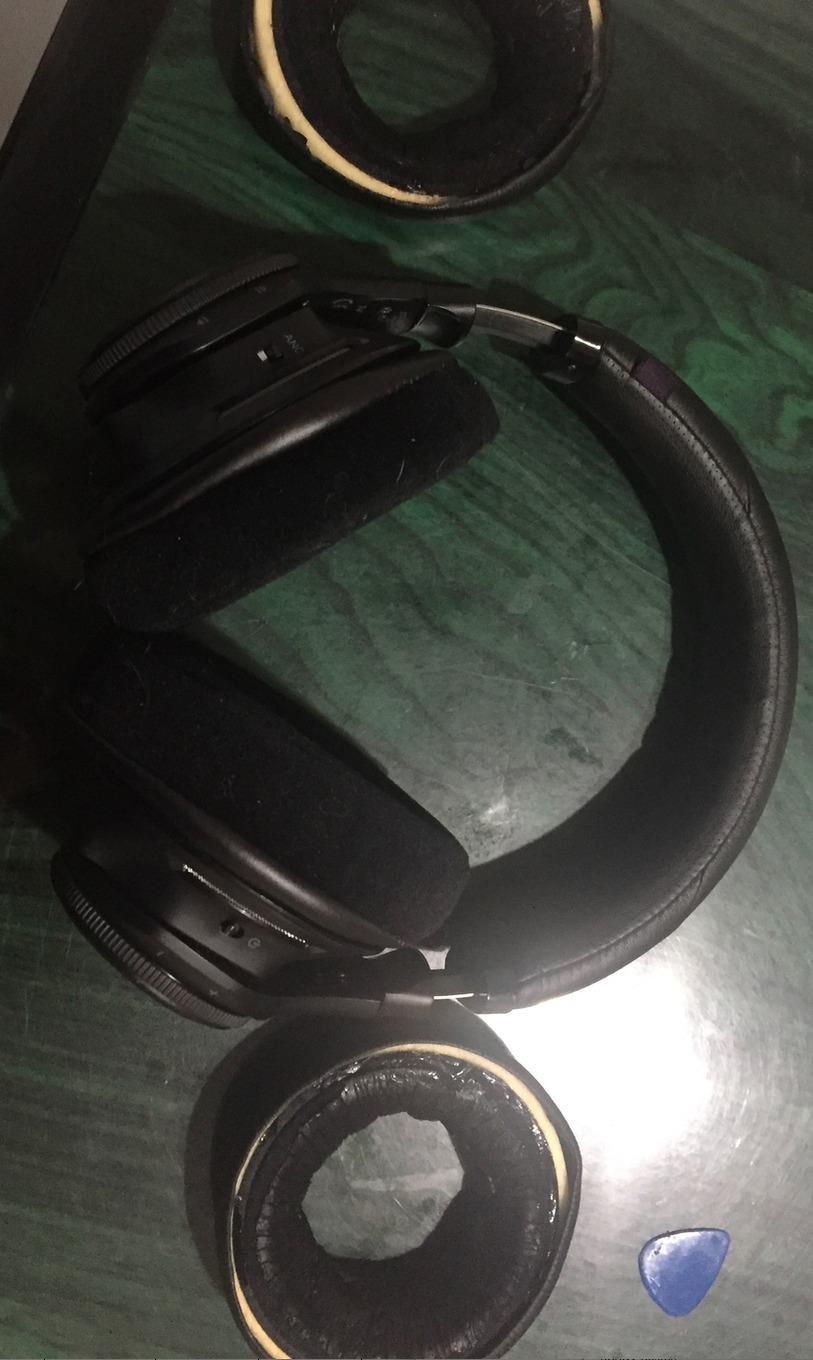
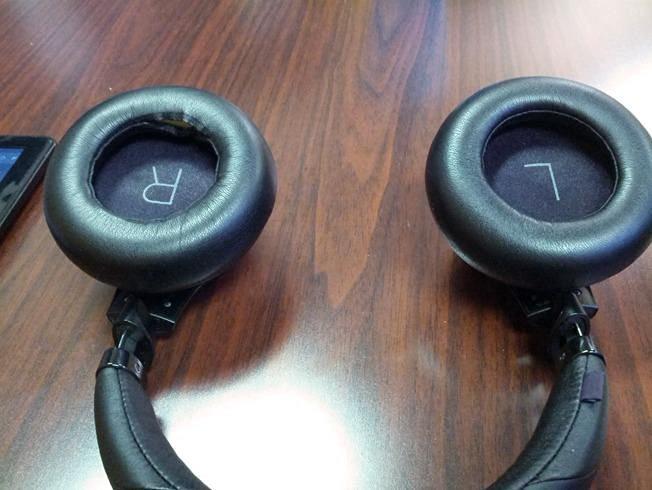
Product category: headphones
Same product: yes